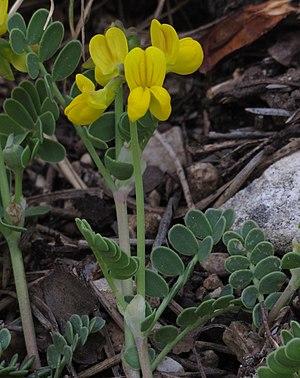
Cette liste de Tracheophyta de Bosnie-Herzégovine, ainsi que d’espèces introduites est un aperçu incomplet d’espèces de mousses, de fougères, de gymnospermes et d’angiospermes citées dans la littérature disponible en langues bosniaque, croate, serbe et serbo-croate. Cet aperçu n’inclue pas des espèces cultivées ni celles occasionnellement introduites.